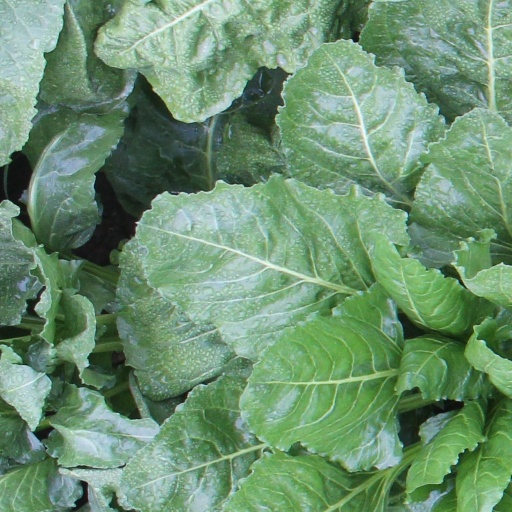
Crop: sugar beet